PONY Baseball and Softball

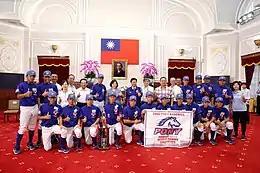
The 2016 championship team from Chinese Taipei (Taiwan)

Distances shown are for baseball with players pitching; distances for other offerings (such as baseball with machine pitching, fast pitch softball, and slow pitch softball) may vary.